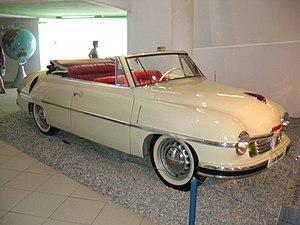
Tatra est une entreprise tchèque fabriquant des camions depuis 1898, et qui a exercé l’activité de constructeur automobile entre 1897 et 1998. Pionnier dans ce domaine en Europe centrale, Tatra a longtemps été réputé pour ses grandes routières aux lignes aérodynamiques. La marque a également produit des avions et des bus.